Hamburg-Mitte

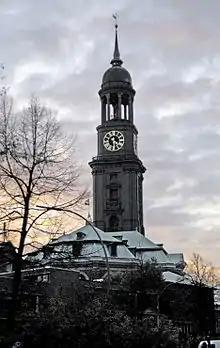
Church of St. Michaelis in 2005

Hamburg-Mitte is the economic center of Hamburg. Altstadt, Neustadt and HafenCity make up Hamburg's Innenstadt (inner city), the city's shopping and central business district, while Hammerbrook's City Süd is an important decentralized business district. The facilities of the Port of Hamburg are located mostly in Hamburg-Mitte in the quarters of Kleiner Grasbrook, Steinwerder, Veddel, Waltershof and Wilhelmsburg.